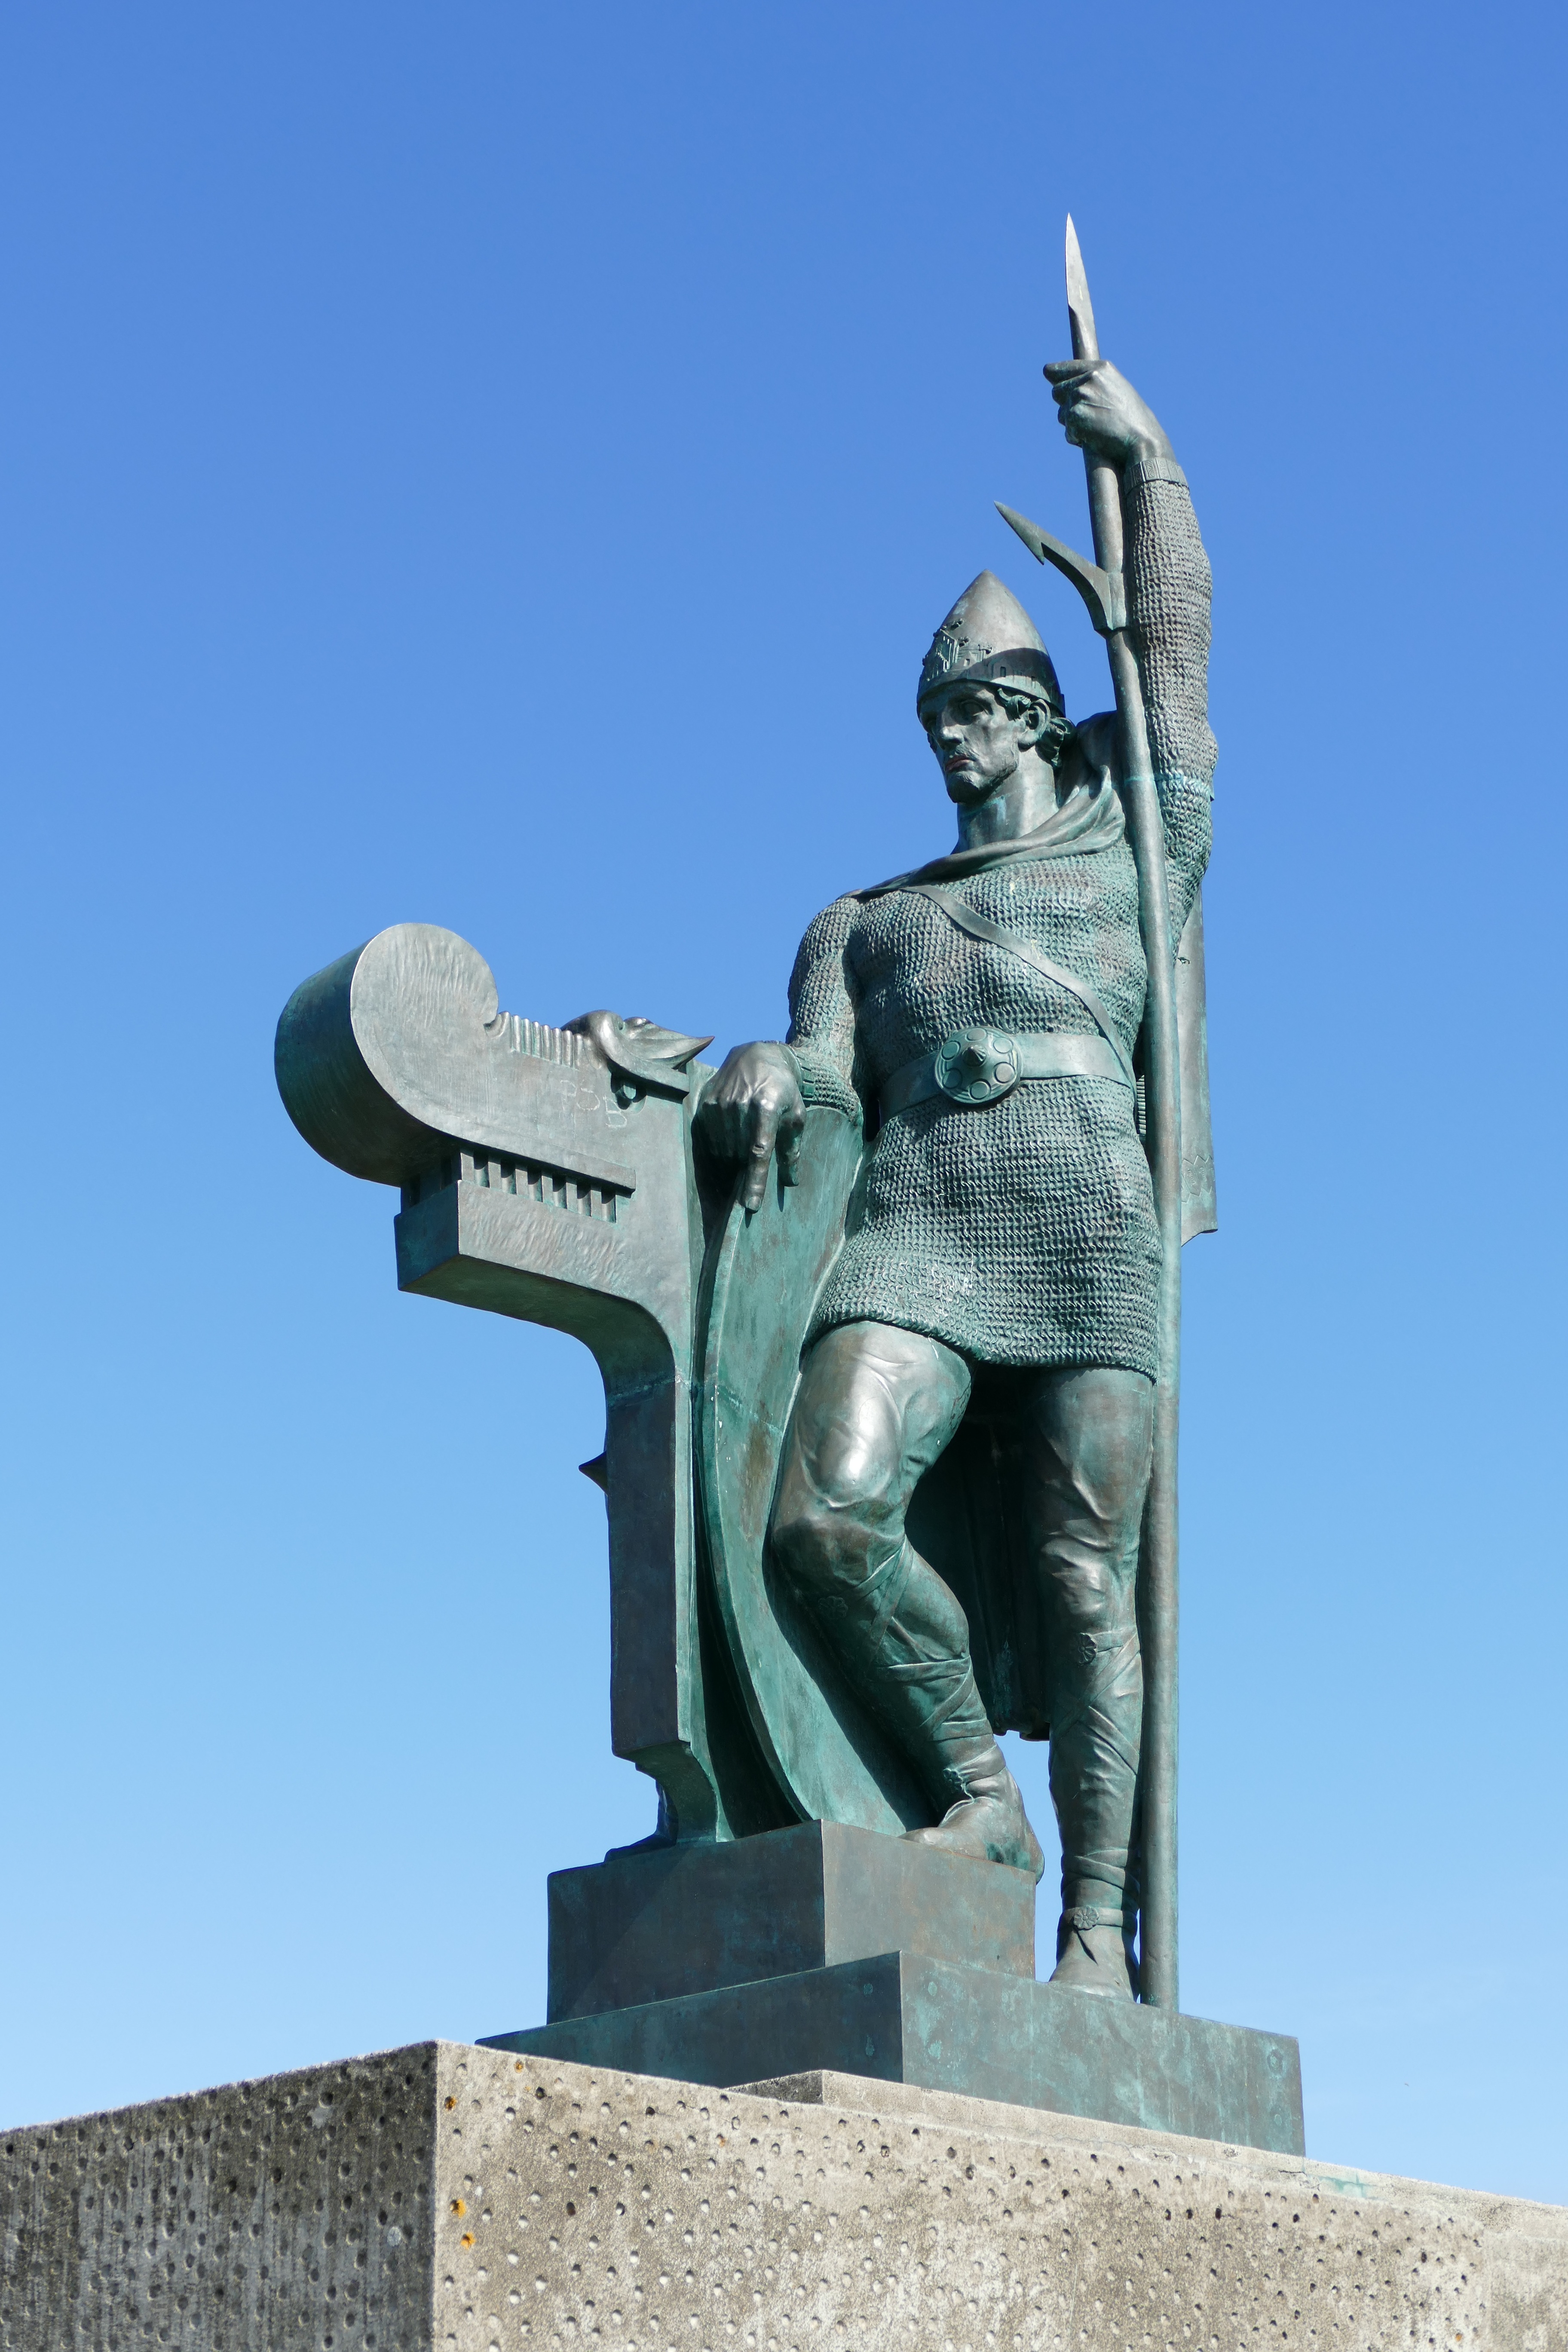
monument, statue, landmark, iceland, artwork, sculpture, memorial, art, figure, helm, middle ages, viking, reykjavik, armor, spear, ancient history